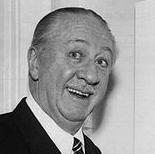
Age: 61